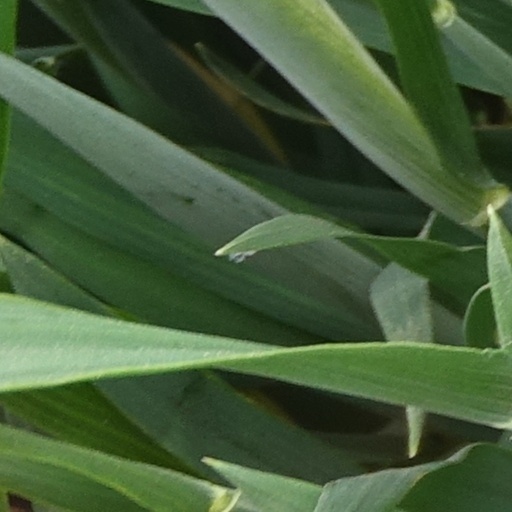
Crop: wheat